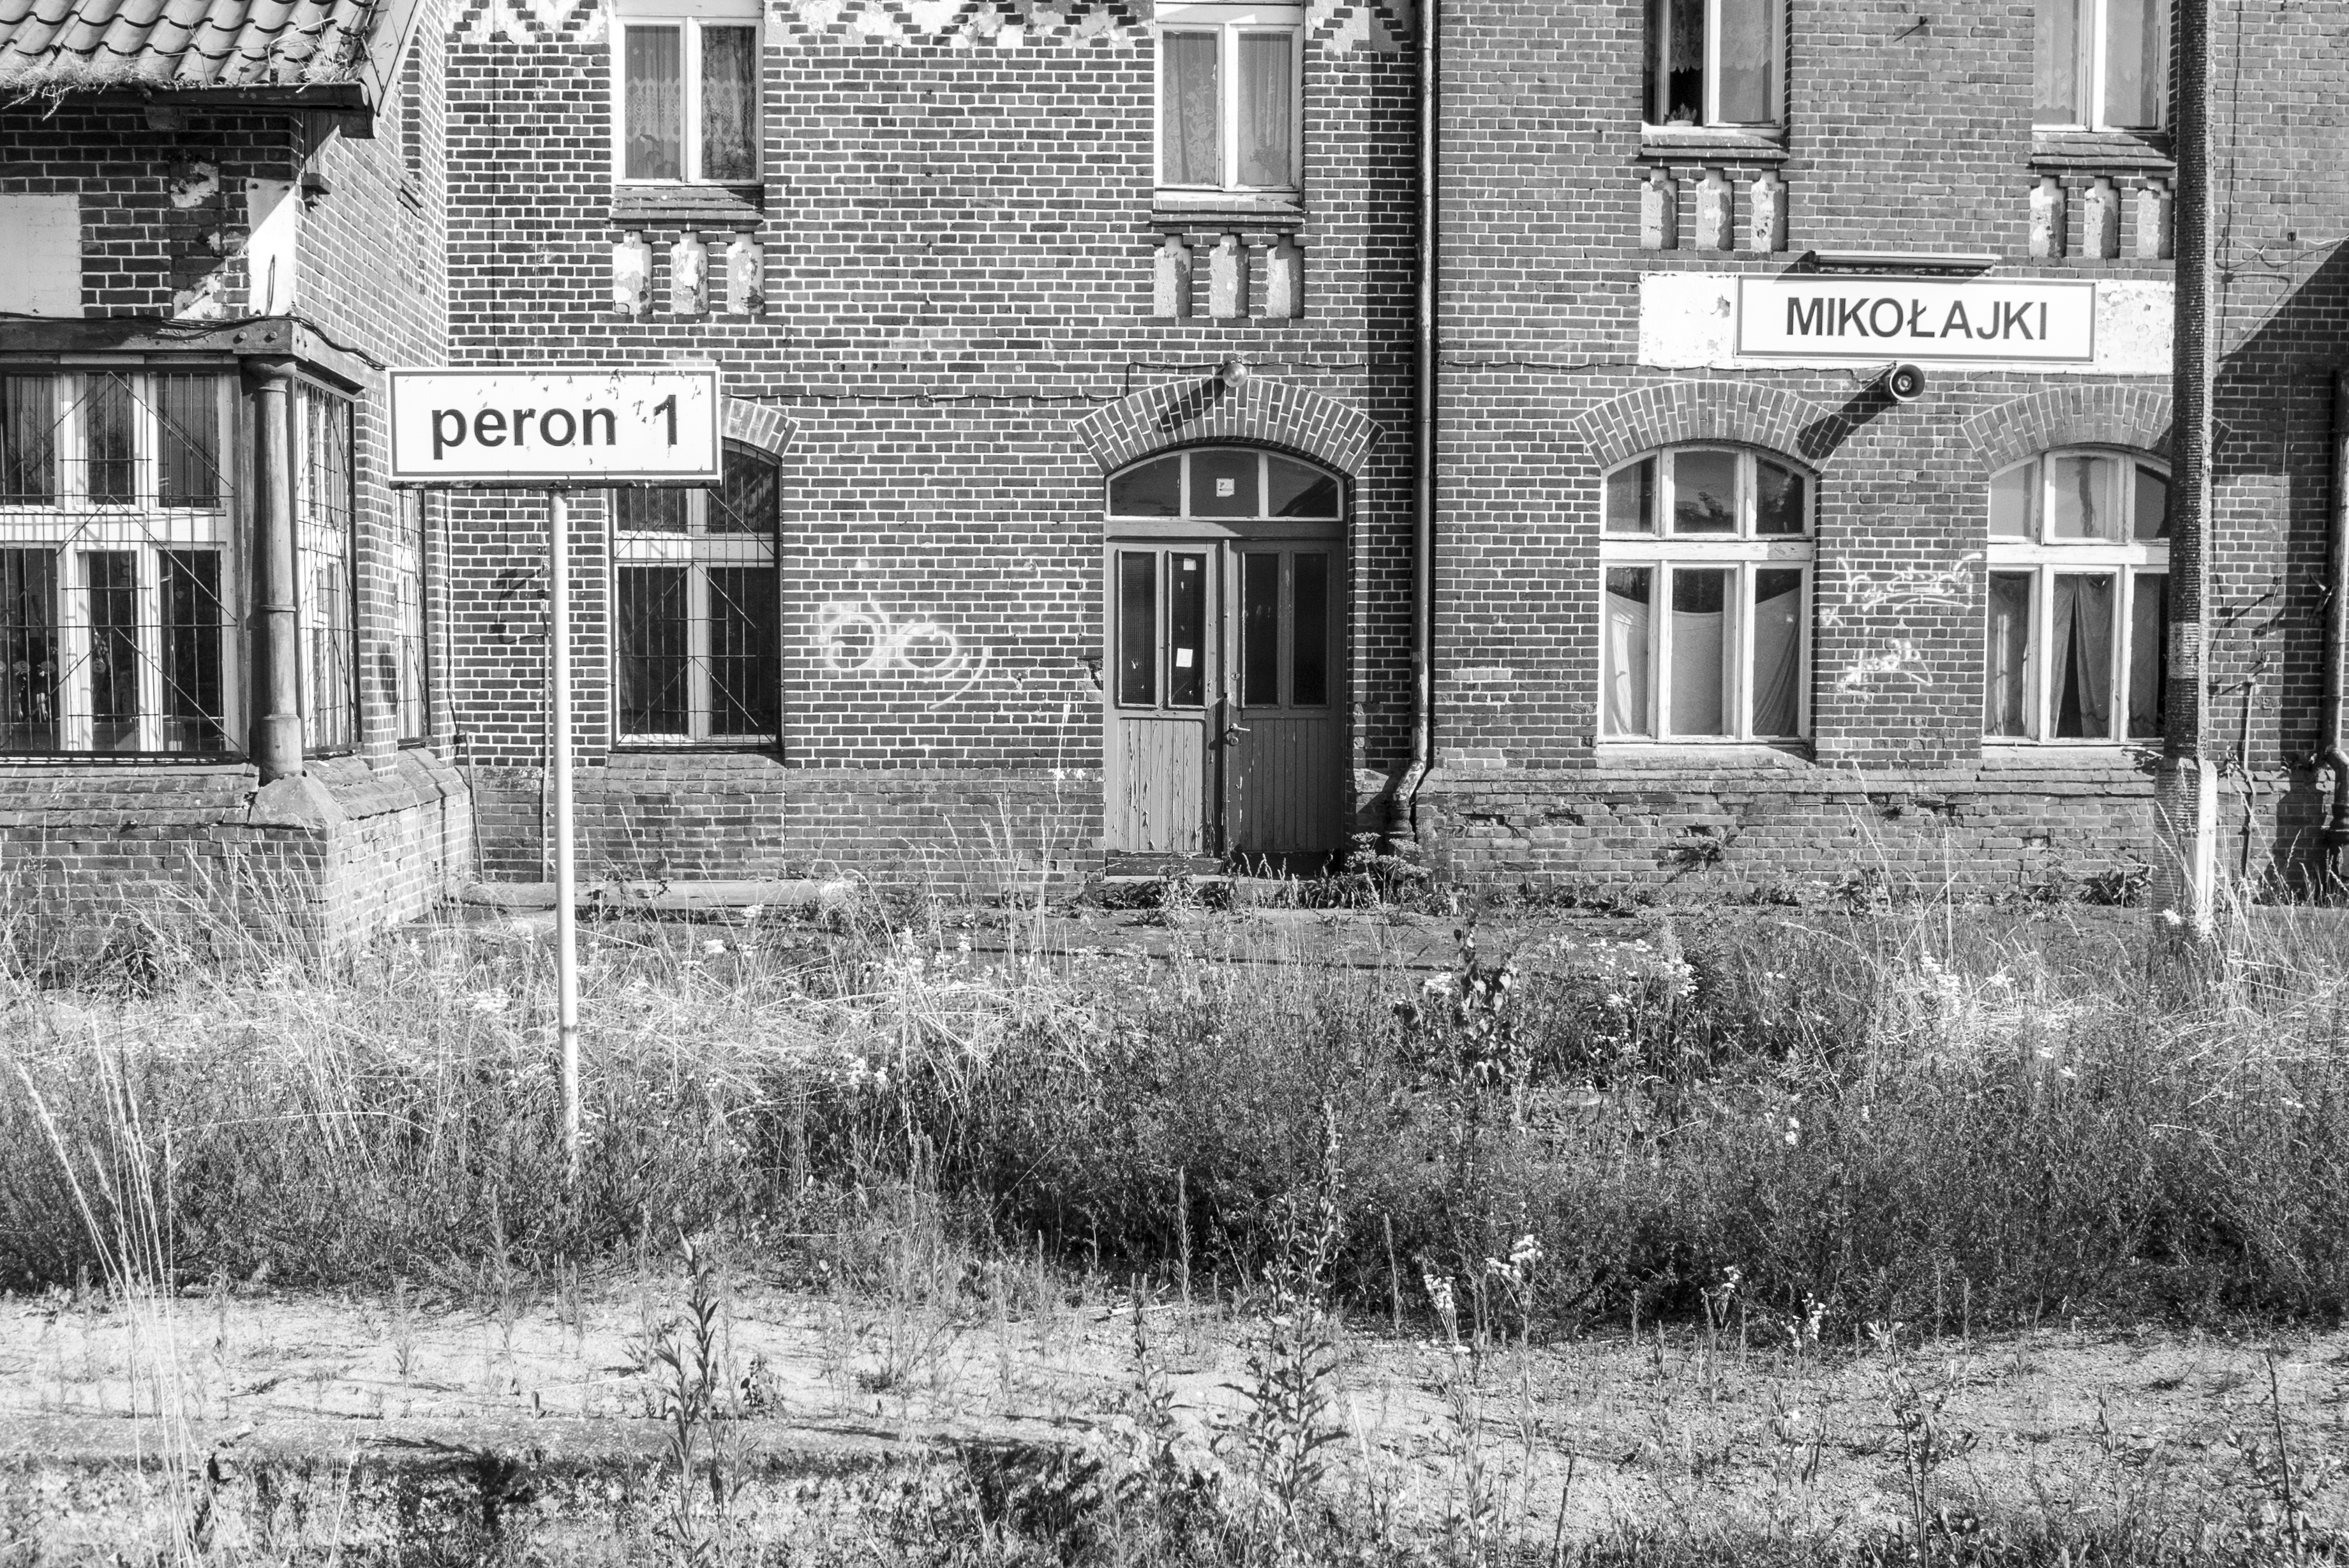
tree, grass, black and white, architecture, wood, mansion, house, old, home, overgrown, suburb, facade, monochrome, tracks, poland, photograph, history, estate, railway station, leave, black and white photo, urban area, monochrome photography, residential area, edge of town, fallow land, brick building